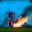
Label: rocket